V. Craig Jordan

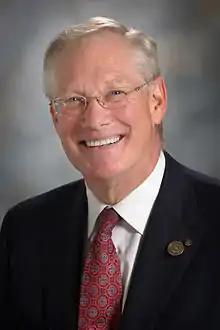
V. Craig Jordan

Virgil Craig Jordan, , (July 25, 1947 – June 9, 2024) was an American and British scientist specializing in drugs for breast cancer treatment and prevention. He was Professor of Breast Medical Oncology, and Professor of Molecular and Cellular Oncology at the University of Texas MD Anderson Cancer Center, Houston, Texas. Previously, he was Scientific Director and Vice Chairman of Oncology at the Lombardi Comprehensive Cancer Center of Georgetown University. Jordan was the first to discover the breast cancer prevention properties of tamoxifen and the scientific principles for adjuvant therapy with antihormones. His later work branched out into the prevention of multiple diseases in women with the discovery of the drug group, selective estrogen receptor modulator (SERMs). He later worked on developing a new Hormone Replacement Therapy (HRT) for post-menopausal women that prevents breast cancer and does not increase the risk of breast cancer.